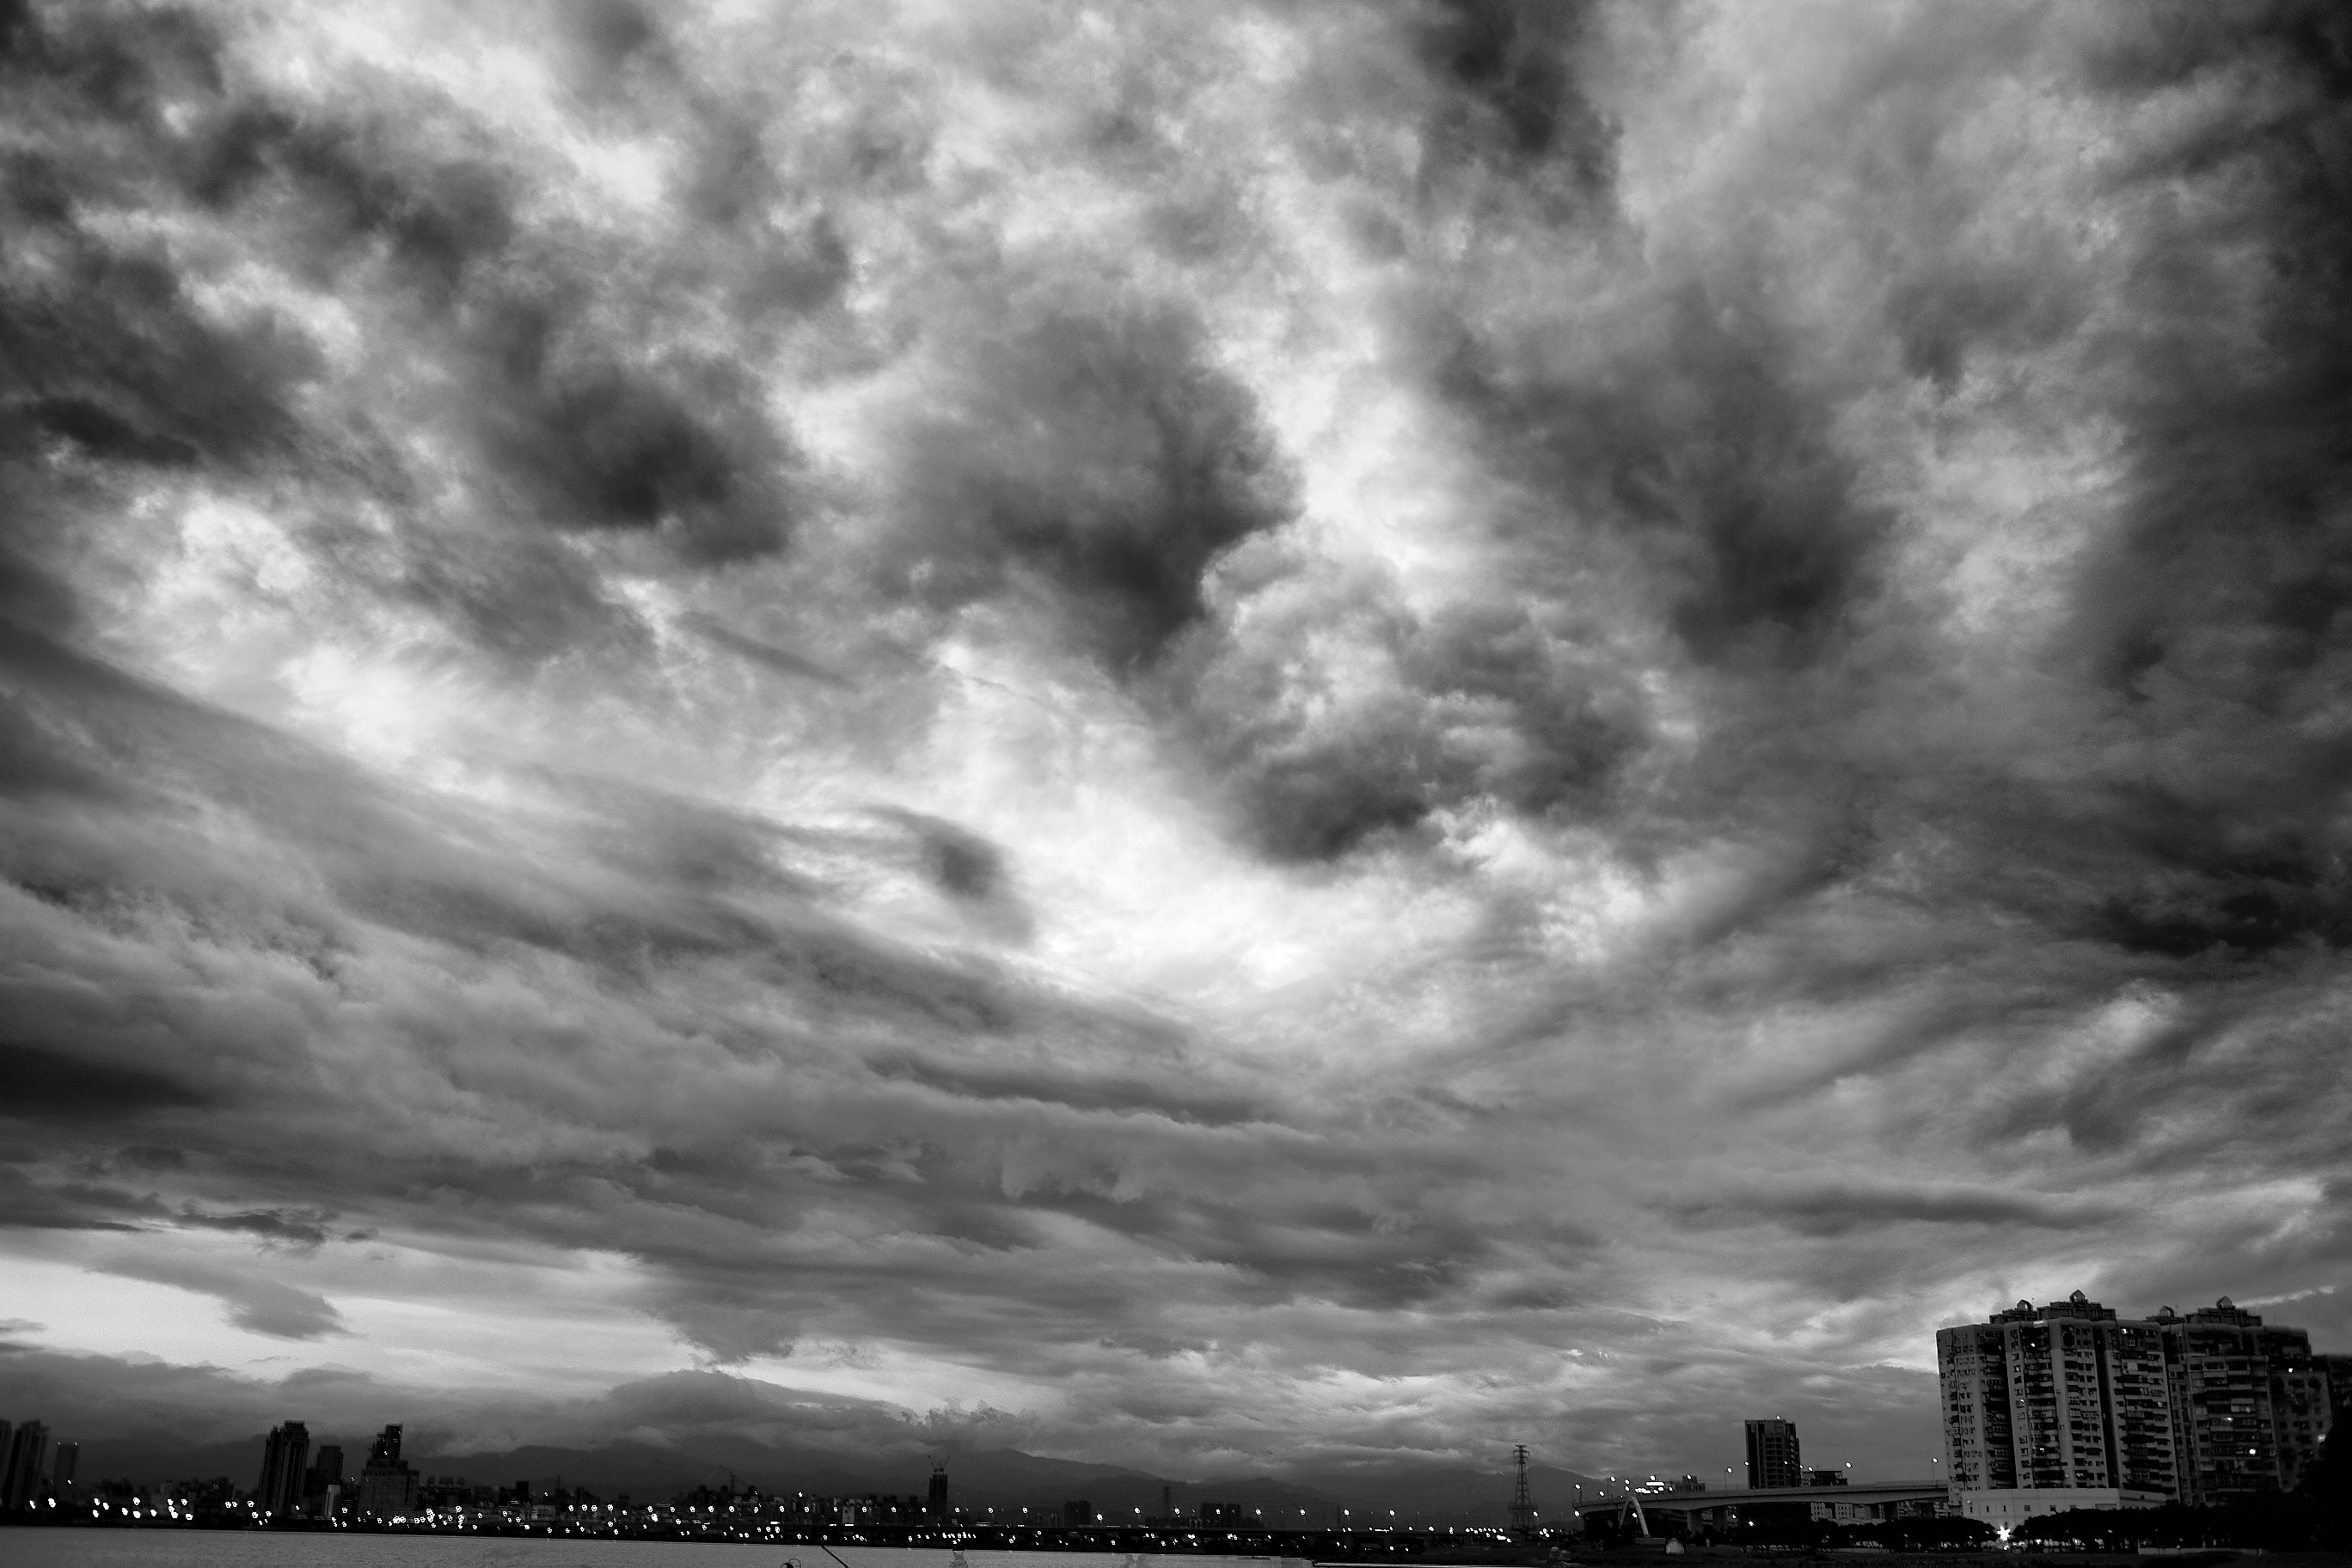
sky, cloud, white, black, daytime, black and white, monochrome, monochrome photography, atmosphere, urban area, city, atmospheric phenomenon, human settlement, cityscape, skyline, water, cumulus, horizon, metropolis, morning, photography, meteorological phenomenon, metropolitan area, stock photography, evening, tree, landscape, skyscraper, architecture, downtown, darkness, style, tower block, dusk